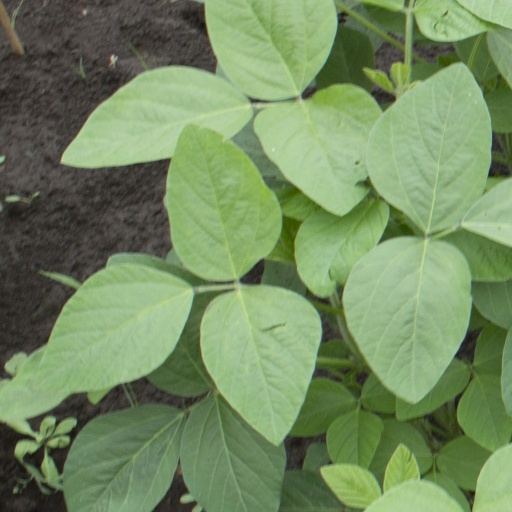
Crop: soybean